Kurdish traditional clothing

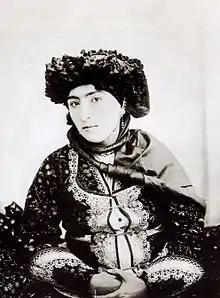
Kurdish woman in traditional attire.

The traditional Central Kurdish clothing, known as "Şal û Şepik", is widely recognized in Iraqi Kurdistan and southern Turkish Kurdistan, including Hakkari Province. It is also named after the region where it is worn, such as "Badinani", "Hakkari", or "Rewanduzi". This style consists of a fitted collarless jacket, open to the waist, tucked into gathered trousers that flare to the ankle. The suit is often embroidered, with colors ranging from striped browns and creams to self-colored stripes. The white shirt with funnel sleeves is often worn, with the sleeves usually wound around the outside of the jacket arms. A sash, often large but now less substantial, is worn around the waist and can be tied in elaborate ways, traditionally storing small personal items. Headdresses vary by tribe but usually consist of a turban made from a coiled chequered scarf around a skullcap, available in many shapes and colors. The turban has no hanging tail and can be removed and replaced without untying. Favored scarf colors are black, gray, and white, except for the Barzani tribe and Yezidis, who wear red and white check.